Iran–U.S. RQ-170 incident

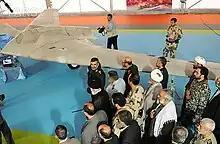
Iranian built copy of the RQ-170 in 2014.

On 10 December 2011, Iran announced that it intended to carry out reverse engineering on the captured RQ-170 Sentinel stealth aircraft. In April 2012, the Islamic Revolutionary Guard Corps claimed to have succeeded in extracting the entirety of the data collected by the drone and are currently in the process of building a replica of the aircraft. Iran claimed to have been approached by countries, including China and Russia, seeking information on the drone. Although U.S. officials expressed concern over the possibility of China or Russia receiving the drone's technology, they cast doubt on whether Iran could replicate the technology of the aircraft, as well as the amount of intelligence data available, due to the precautions installed for malfunctioning drones.